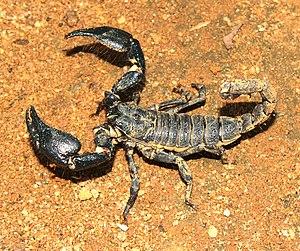
Heterometrus bengalensis est une espèce de scorpions de la famille des Scorpionidae.